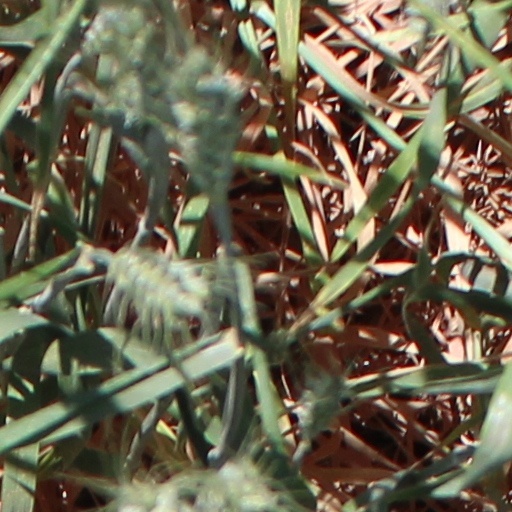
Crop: wheat